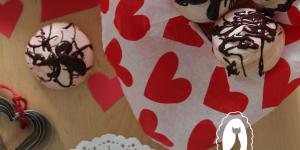
merengue de frambuesa con chocolate